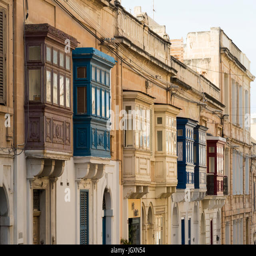
a traditional balcony a part of the traditional architecture